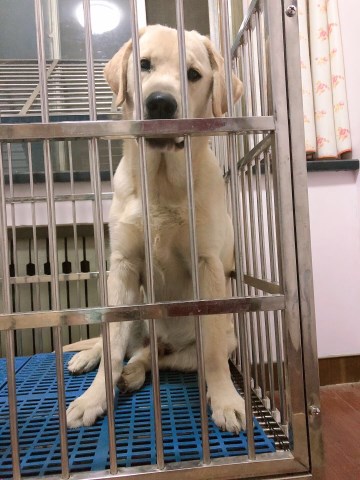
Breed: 3580-n000122-Labrador_retriever